Chakra Dhari

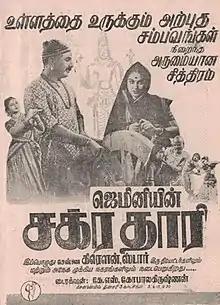
Poster

Chakra Dhari is a 1948 Indian Tamil-language film produced by Gemini Studios. V. Nagayya and Pushpavalli star, while Gemini Ganesan who was a budding actor then, appeared in a minor role. A year after its initial release, the film was re-released with a new partly coloured copy.